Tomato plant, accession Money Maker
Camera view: vertical (180 deg); turntable rotation: 90 degrees
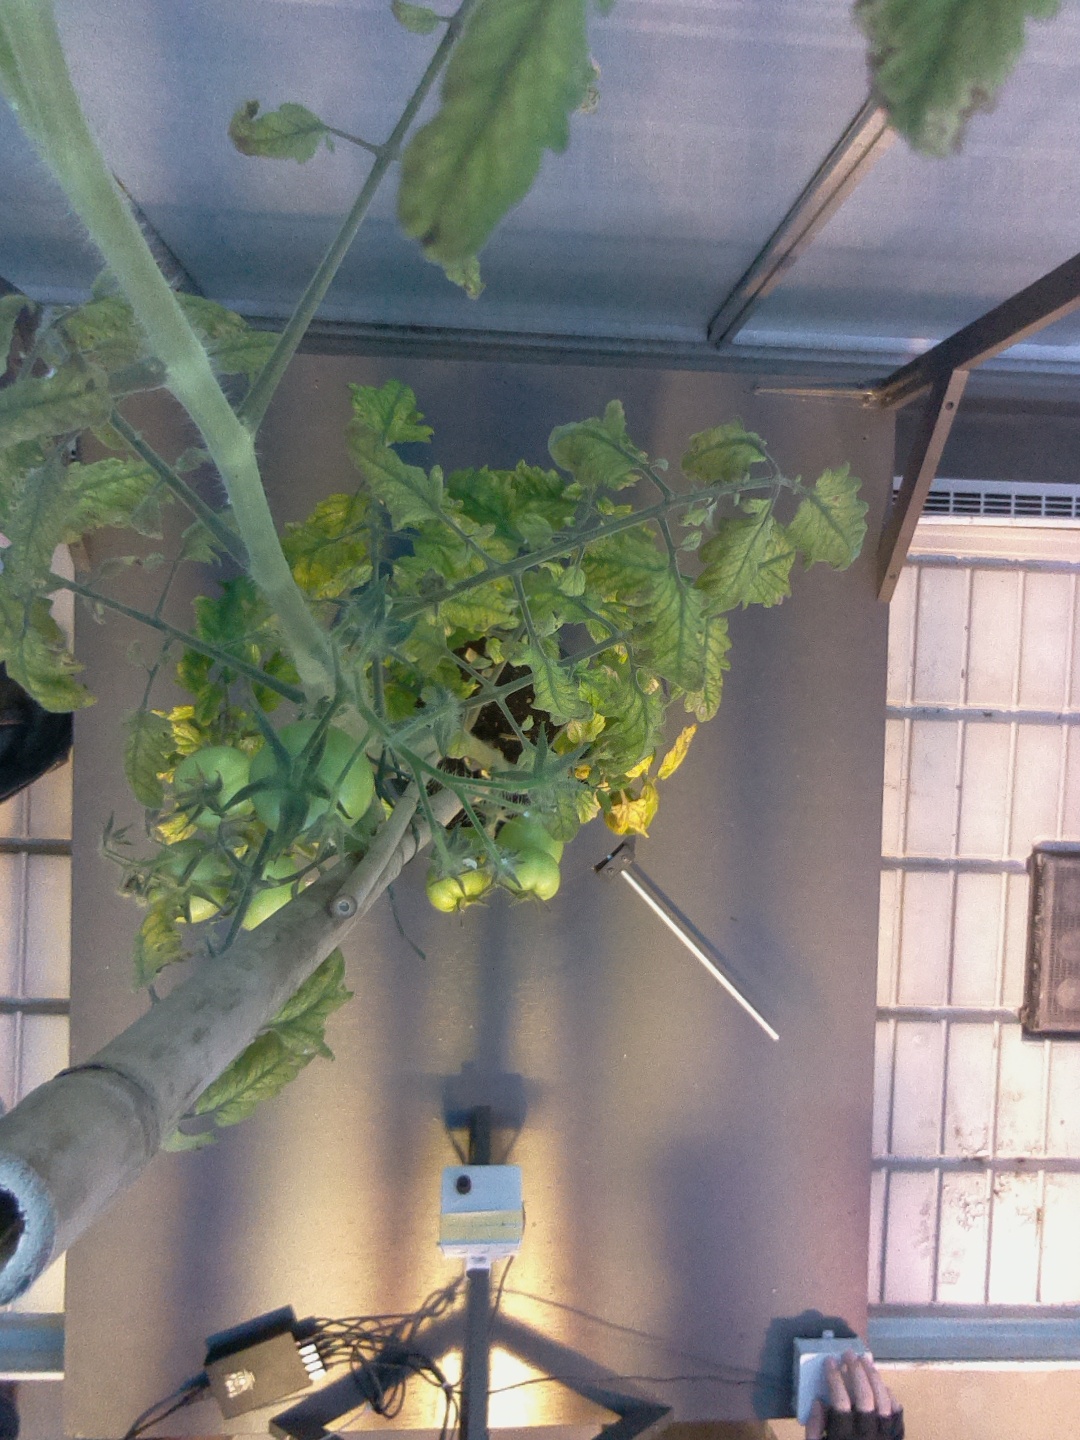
BBCH growth stage 78: 80% -90% of final fruit size